Rojava conflict

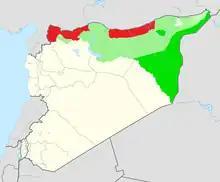
SDF-controlled territory (green) and Turkish-occupied territory (red) in October 2019

There are four major forces involved in the Rojava revolution. The People's Protection Units are working with the PYD and other political parties to establish self-rule in Rojava. Syrian government forces still maintain rule in some areas of Rojava under the leadership of the Assad government. A collection of Sunni Islamist forces, the largest being the Islamic State of Iraq and the Levant (ISIL), fought to rule the region by way of Islamic fundamentalism. Finally, there were several militias under the general banner of the Free Syrian Army whose intentions and alliances have differed and shifted over time.